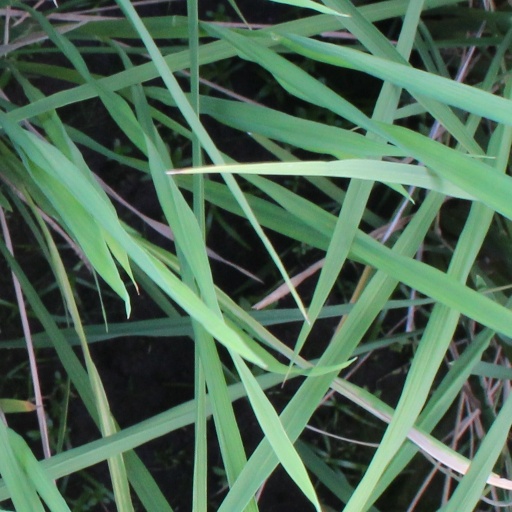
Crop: rice